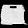
Label: Bag